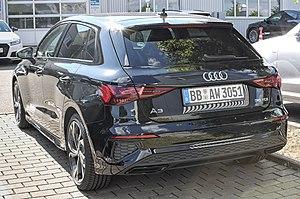
L'Audi A3 est une automobile bicorps de catégorie « compacte » construite par Audi depuis 1996. La version actuelle date de 2013.